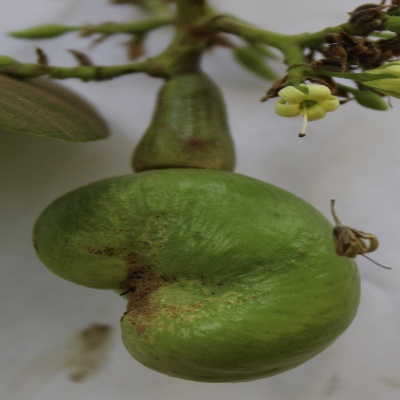
Crop: Cashew
Condition: healthy